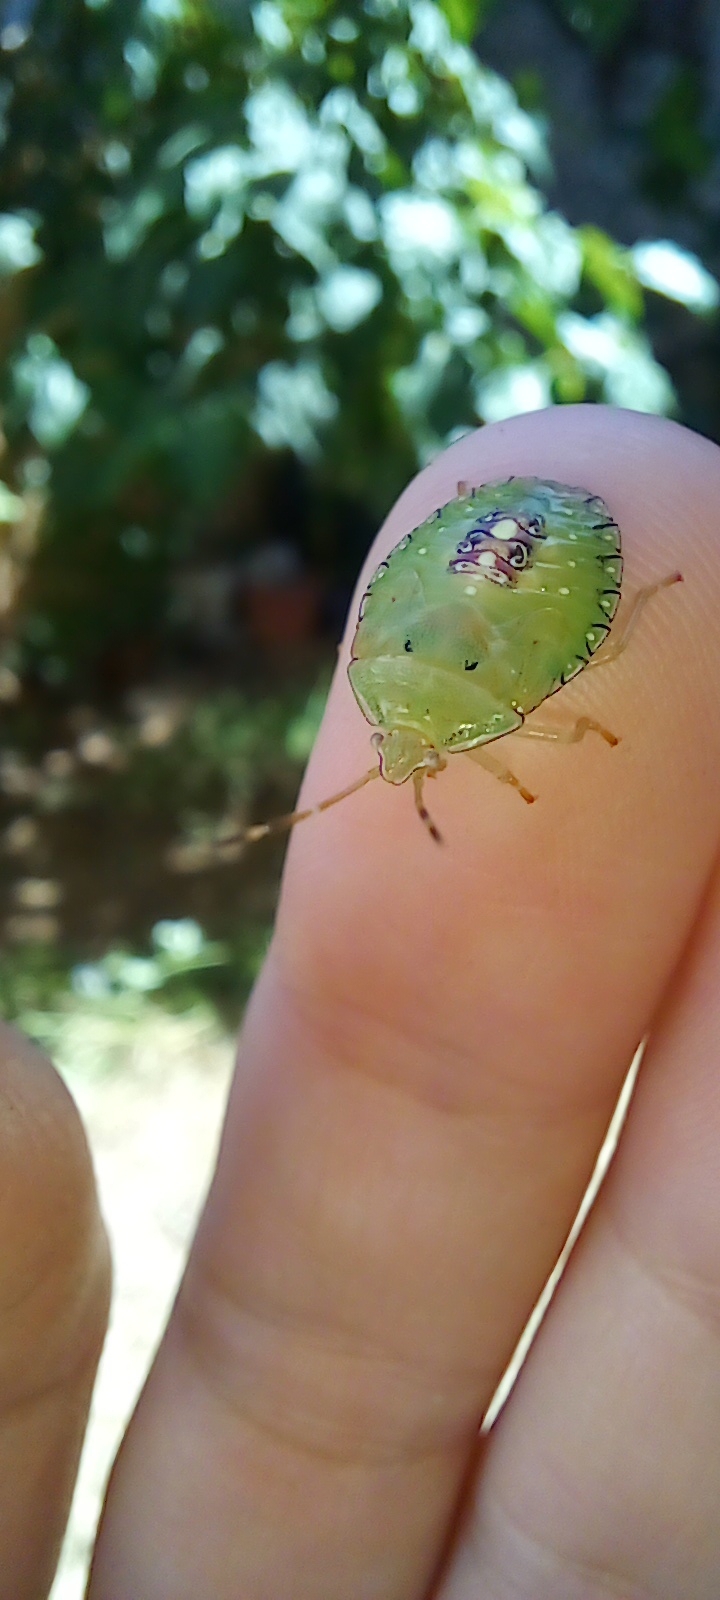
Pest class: stink_bug